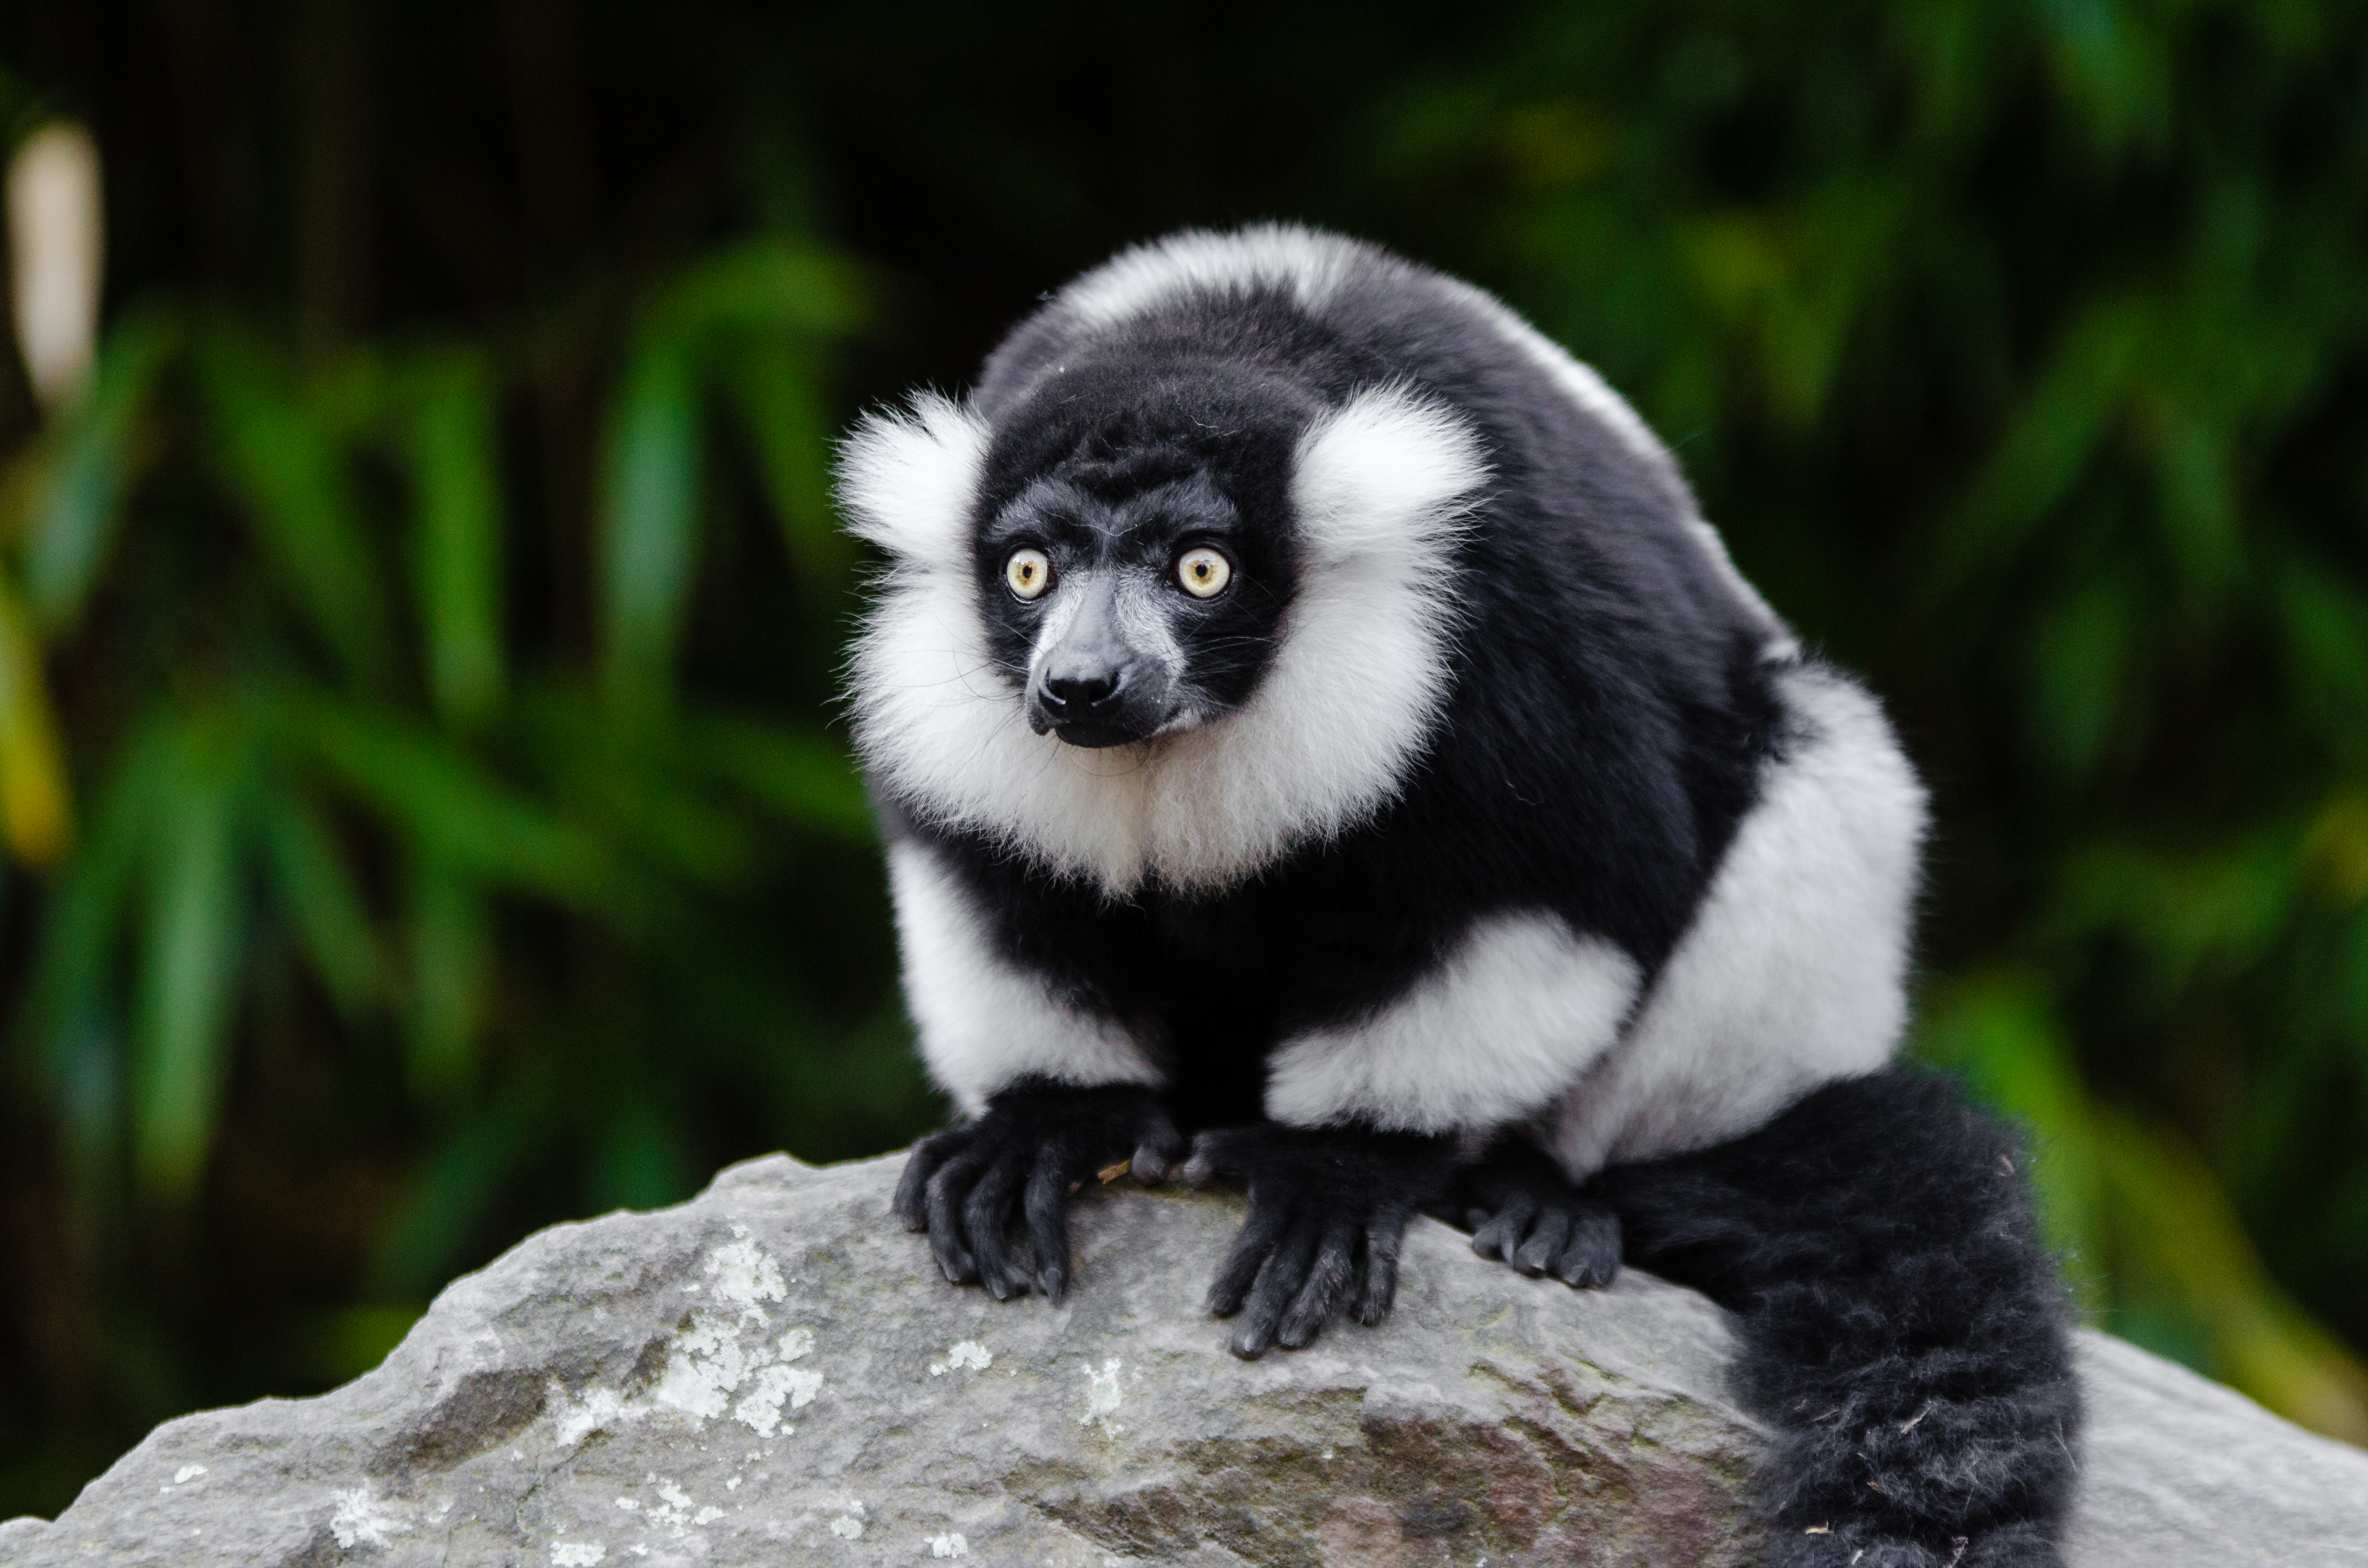
wildlife, zoo, mammal, fauna, primate, vertebrate, lemur, old world monkey, new world monkey